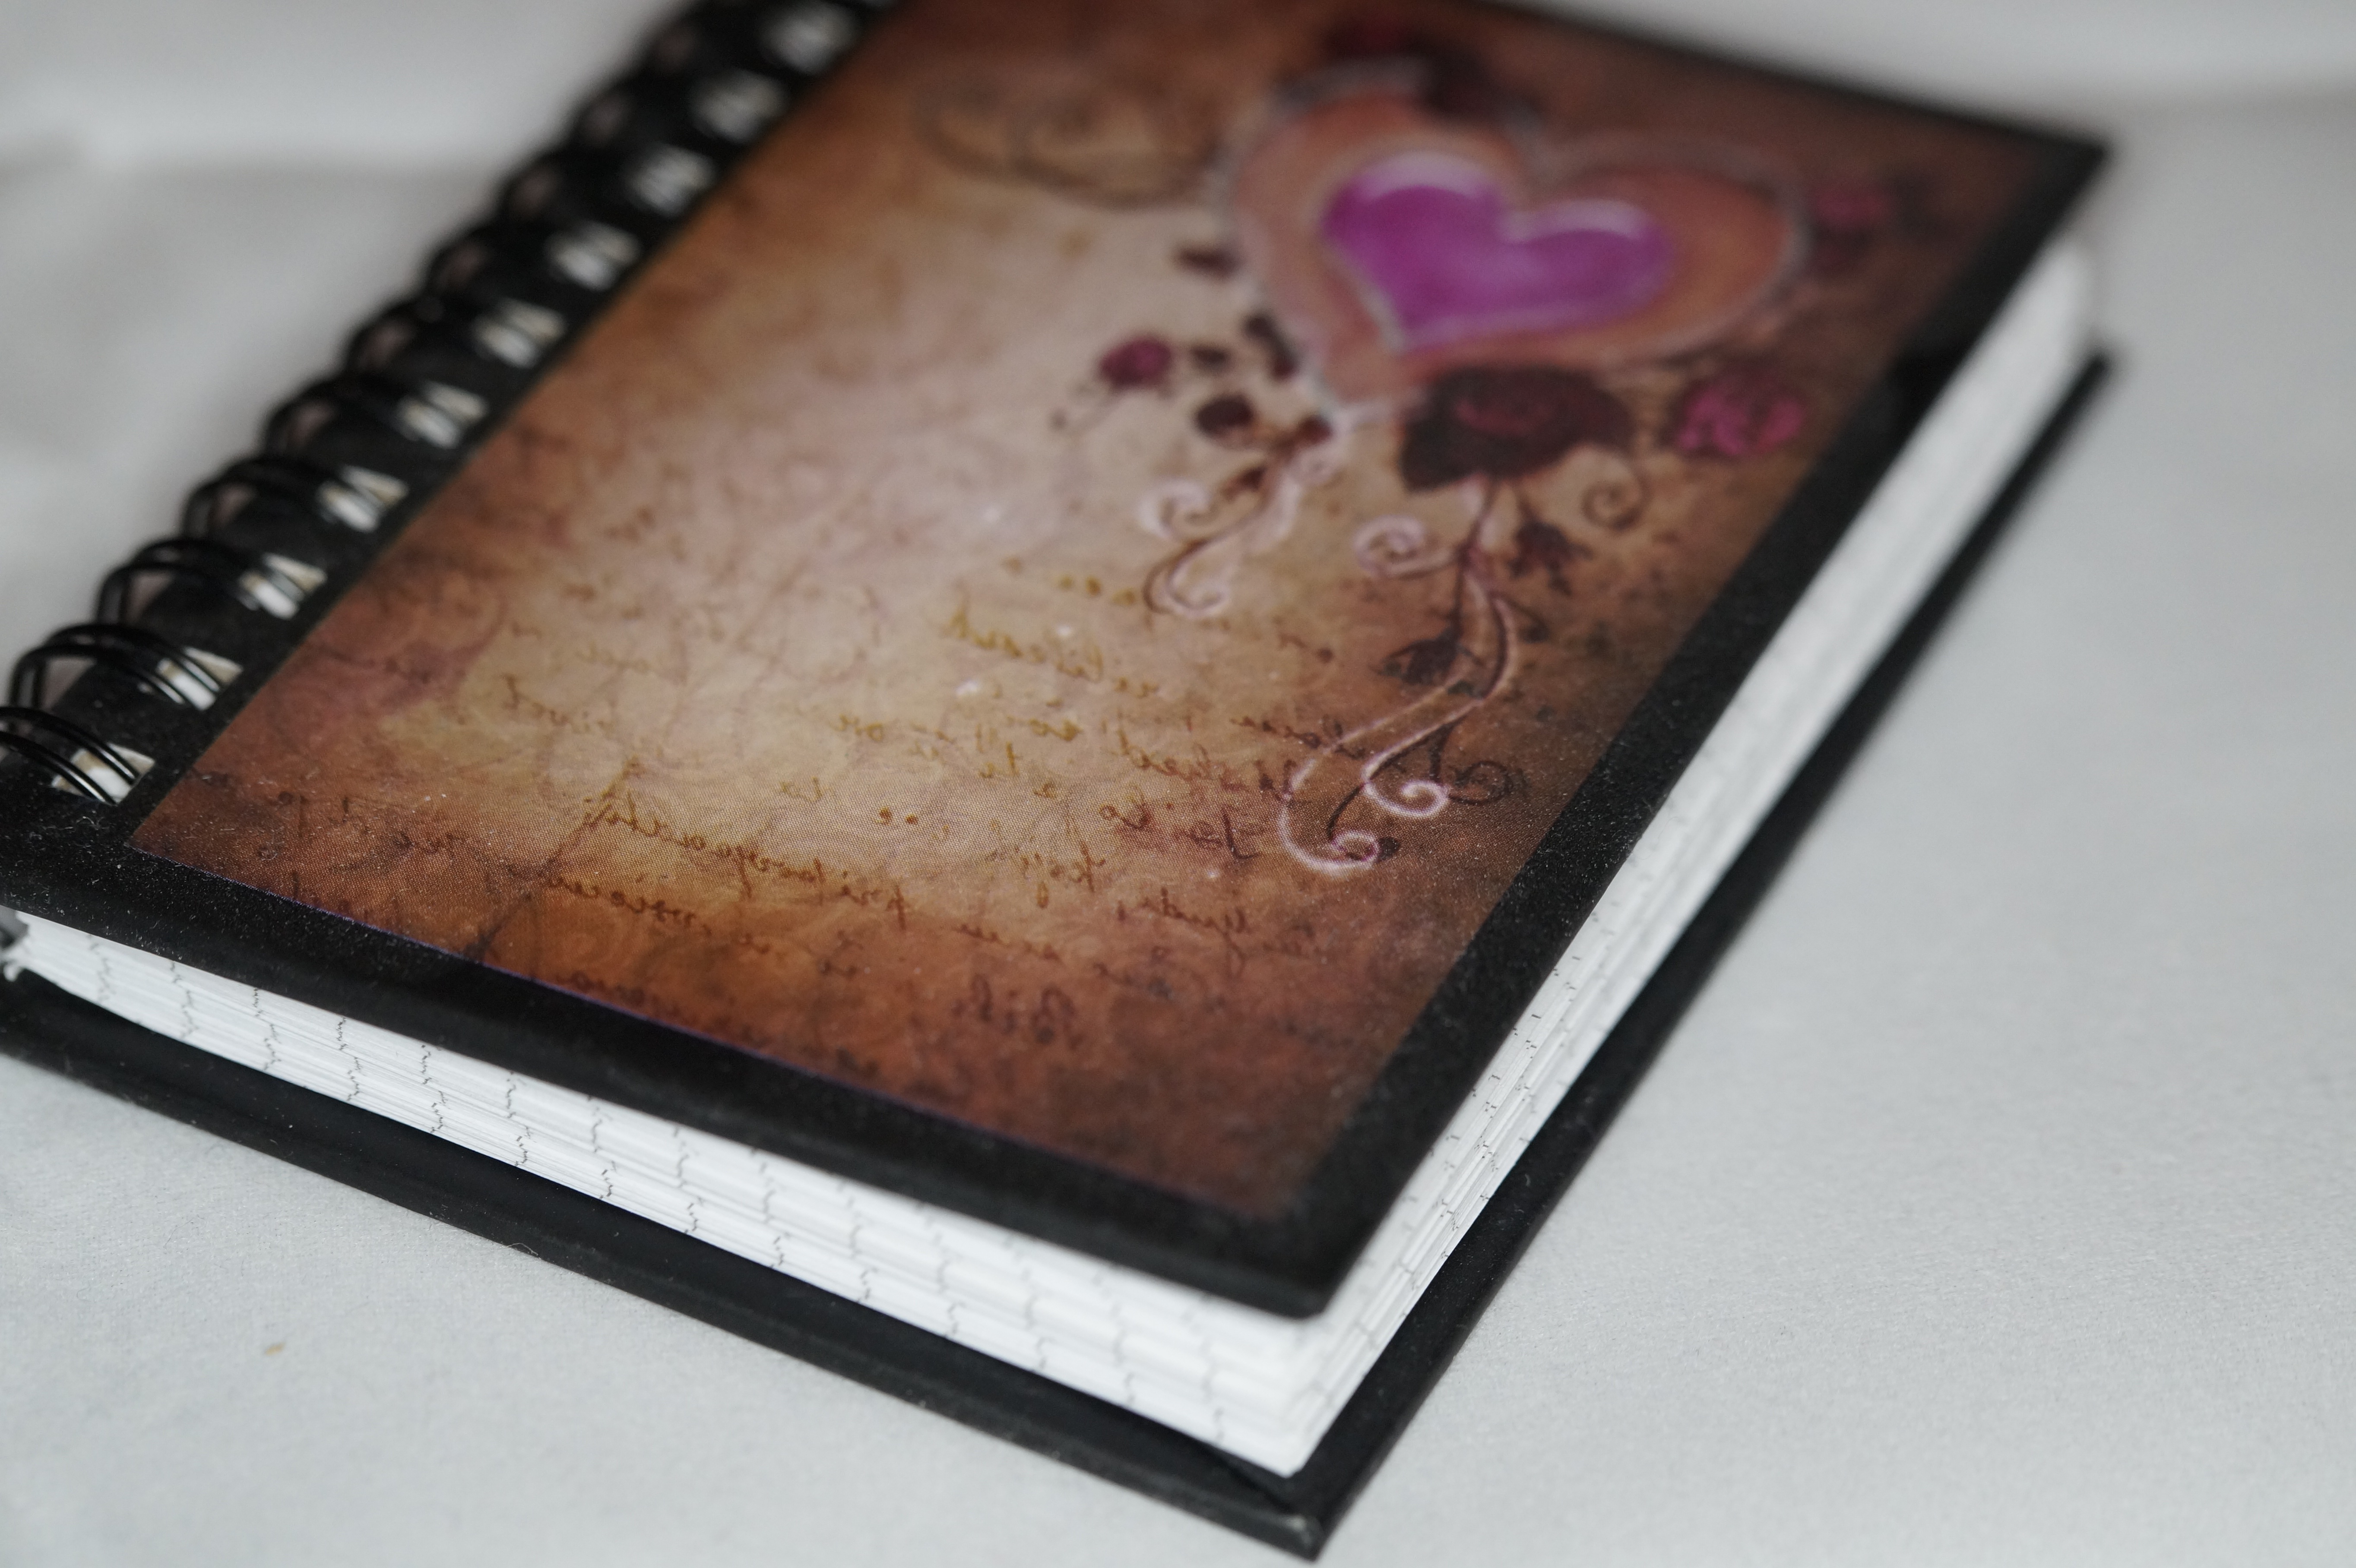
notebook, diary, brown, romance, note, human body, art, drawing, eye, organ, shape, notes, leave, enter, bindung